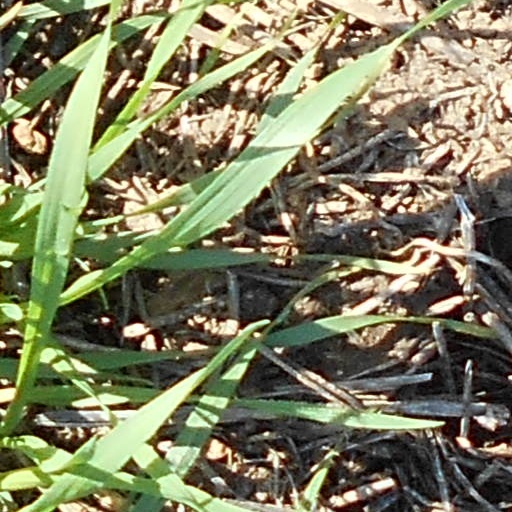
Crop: wheat